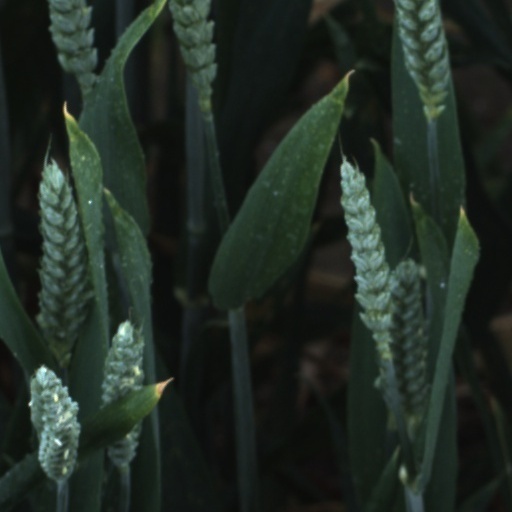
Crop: wheat